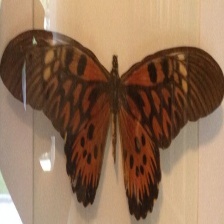
Species: AFRICAN GIANT SWALLOWTAIL